Silver Moccasin Trail

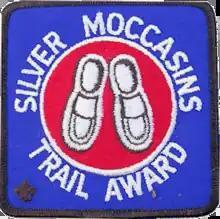
Silver Moccasins Trail Award

The LA Area Council, BSA map that was printed before 1953 (has the name "Flores" in the corner) showed a 60 mile route. It started at the end of the Pacific Electric rail line At Grand View Avenue (6 miles from Chantry Flat). The trail ended at Camp Pepperdine (elevation 6150 ft elevation) near Jackson Lake. The map identifies the six USGS topographic maps for the trail (Sierra Madre, Mt. Wilson, Alder Creek, Waterman Mtn, Crystal Lake, and Mt Baden Powell Quadrangles). The map showed the Mt Baden Powell summit as a short side trip off the main trail.